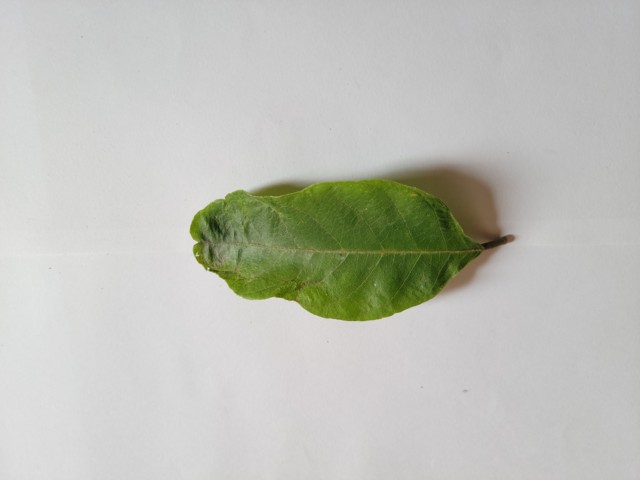
Plant: chapalish